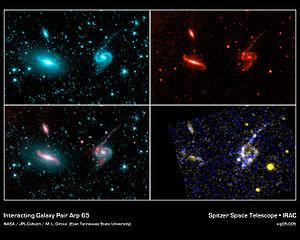
NGC 93 est une galaxie spirale située dans la constellation d'Andromède à environ 240 millions d'années-lumière de la Voie lactée. Elle a été découverte par l'astronome irlandais R.J. Mitchell en 1854.
NGC 90 est une galaxie spirale intermédiaire située dans la constellation d'Andromède. Elle est distante d'environ environ 73,3 Mpc. Elle a été découverte par l'astronome américain R.J. Mitchell en 1854.